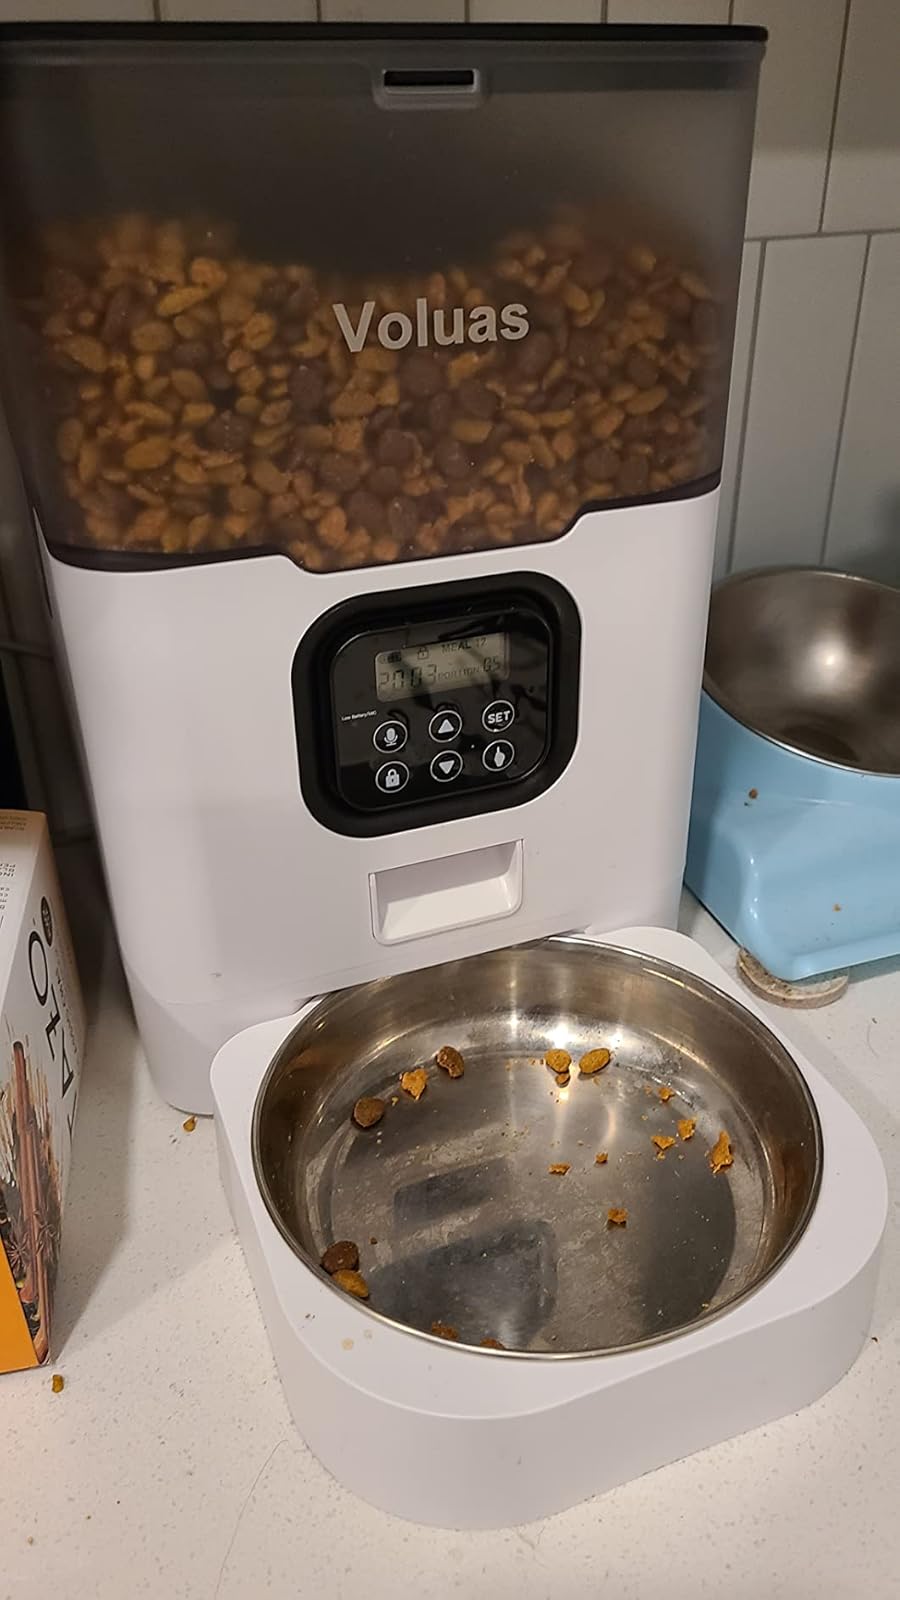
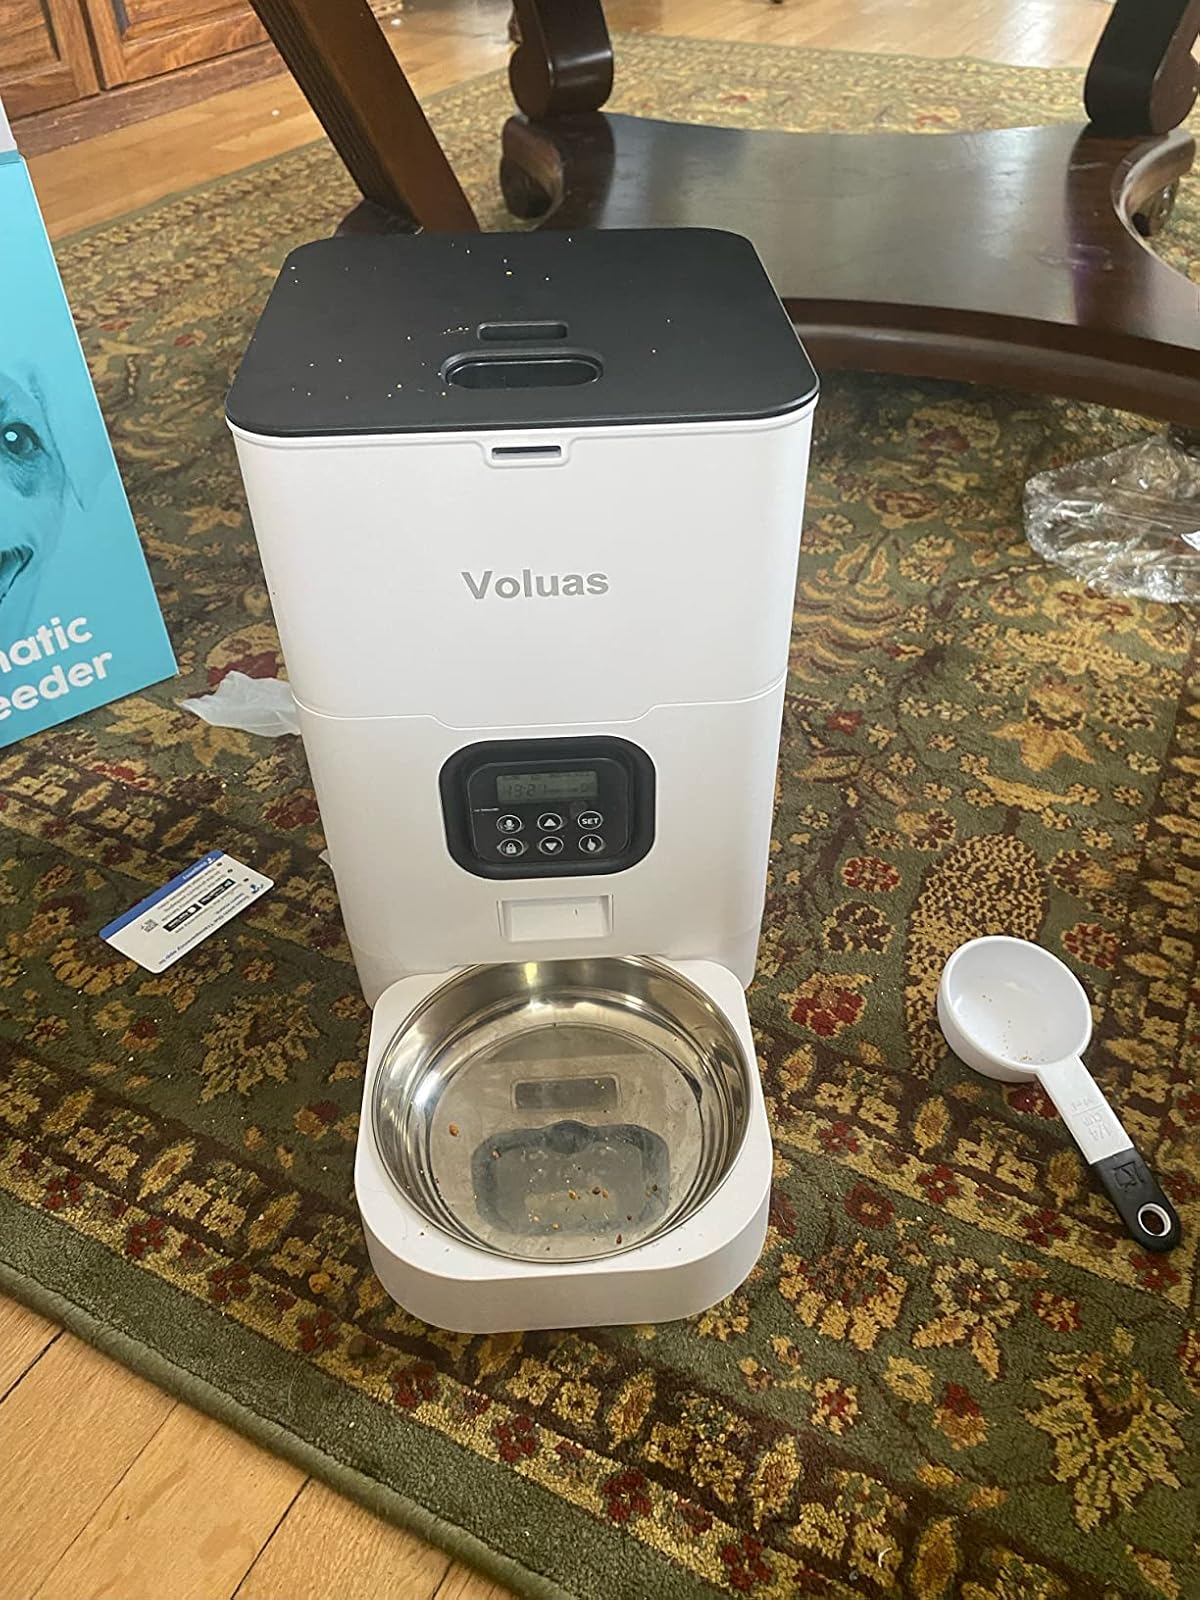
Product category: items_feeder
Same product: no